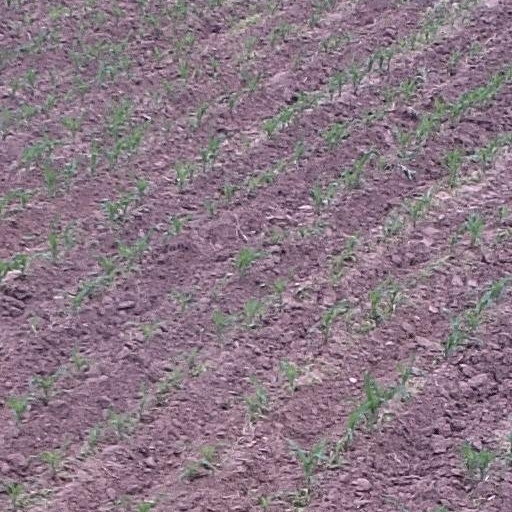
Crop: maize; corn